Obi-Wan Kenobi

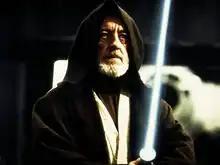
Alec Guinness as Obi-Wan Kenobi in "Star Wars" (1977)

Obi-Wan Kenobi is a character in the "Star Wars" franchise. In the original film trilogy, he is a Jedi Master who trains Luke Skywalker in the ways of the Force. In the prequel trilogy, he mentors Luke's father, Anakin Skywalker. Obi-Wan is portrayed by Alec Guinness in the original trilogy and by Ewan McGregor in the prequel films. McGregor also plays the character in the television series "Obi-Wan Kenobi". Guinness's performance in "Star Wars" (1977) earned him the Saturn Award for Best Supporting Actor, as well as a nomination for the Academy Award for Best Supporting Actor.